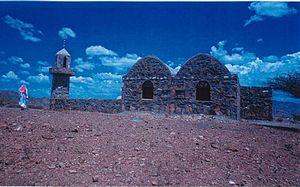
Petite mosquée
L'Arabie saoudite ou Arabie séoudite, nommée également le royaume d'Arabie saoudite, est une monarchie absolue islamique dirigée par la dynastie des Saoud, depuis sa création en 1932 par Abdelaziz ibn Saoud. Peuplée de 33 millions d'habitants, occupant 80 % de la péninsule Arabique, c'est le plus grand pays du Moyen-Orient avec une superficie de plus de deux millions de kilomètres carrés, et le deuxième plus grand des pays du monde arabe, après l'Algérie.